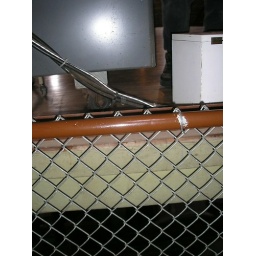
In addition to the largest refracting telescope, Yerkes also houses the largest elevator. The entire floor beneath the telescope raises and lowers.